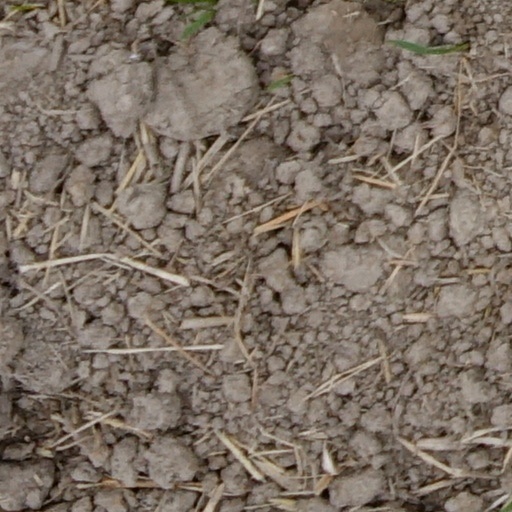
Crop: wheat